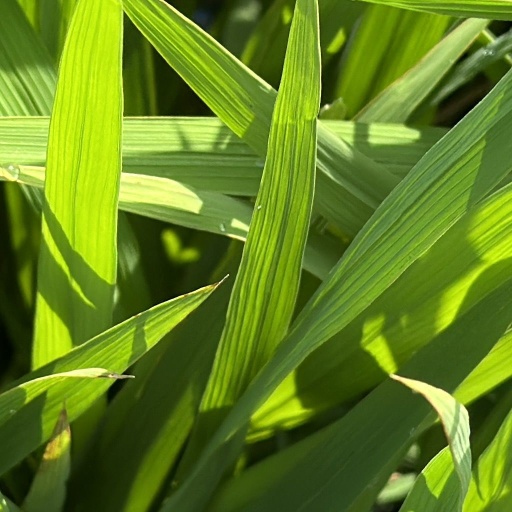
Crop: rice